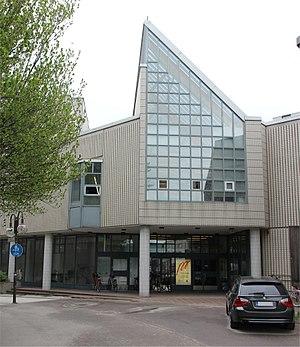
L'Université des sciences appliquée Metropolia est une université du grand Helsinki en Finlande.
Tikkurila est un quartier de Vantaa, une des principales villes de l'agglomération d'Helsinki en Finlande.